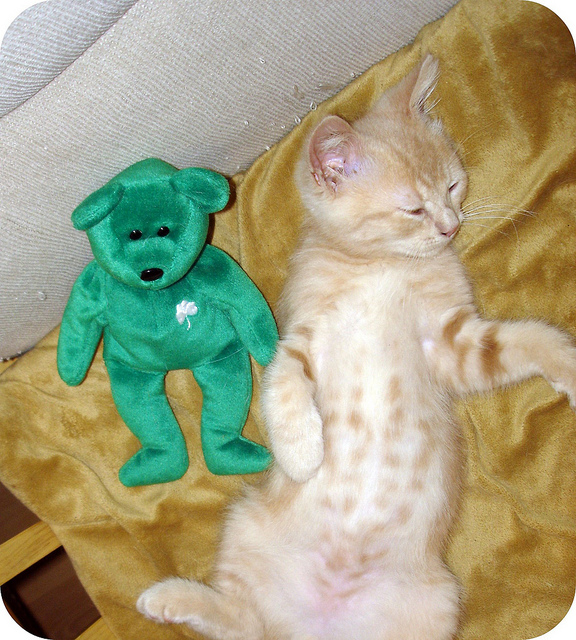
user: Given an image and a question. Answer the question in a short answer. Question: What's the name of toy shown here? Short Answer:
assistant: teddy bear